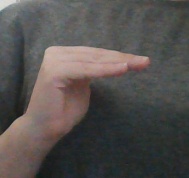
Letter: haa